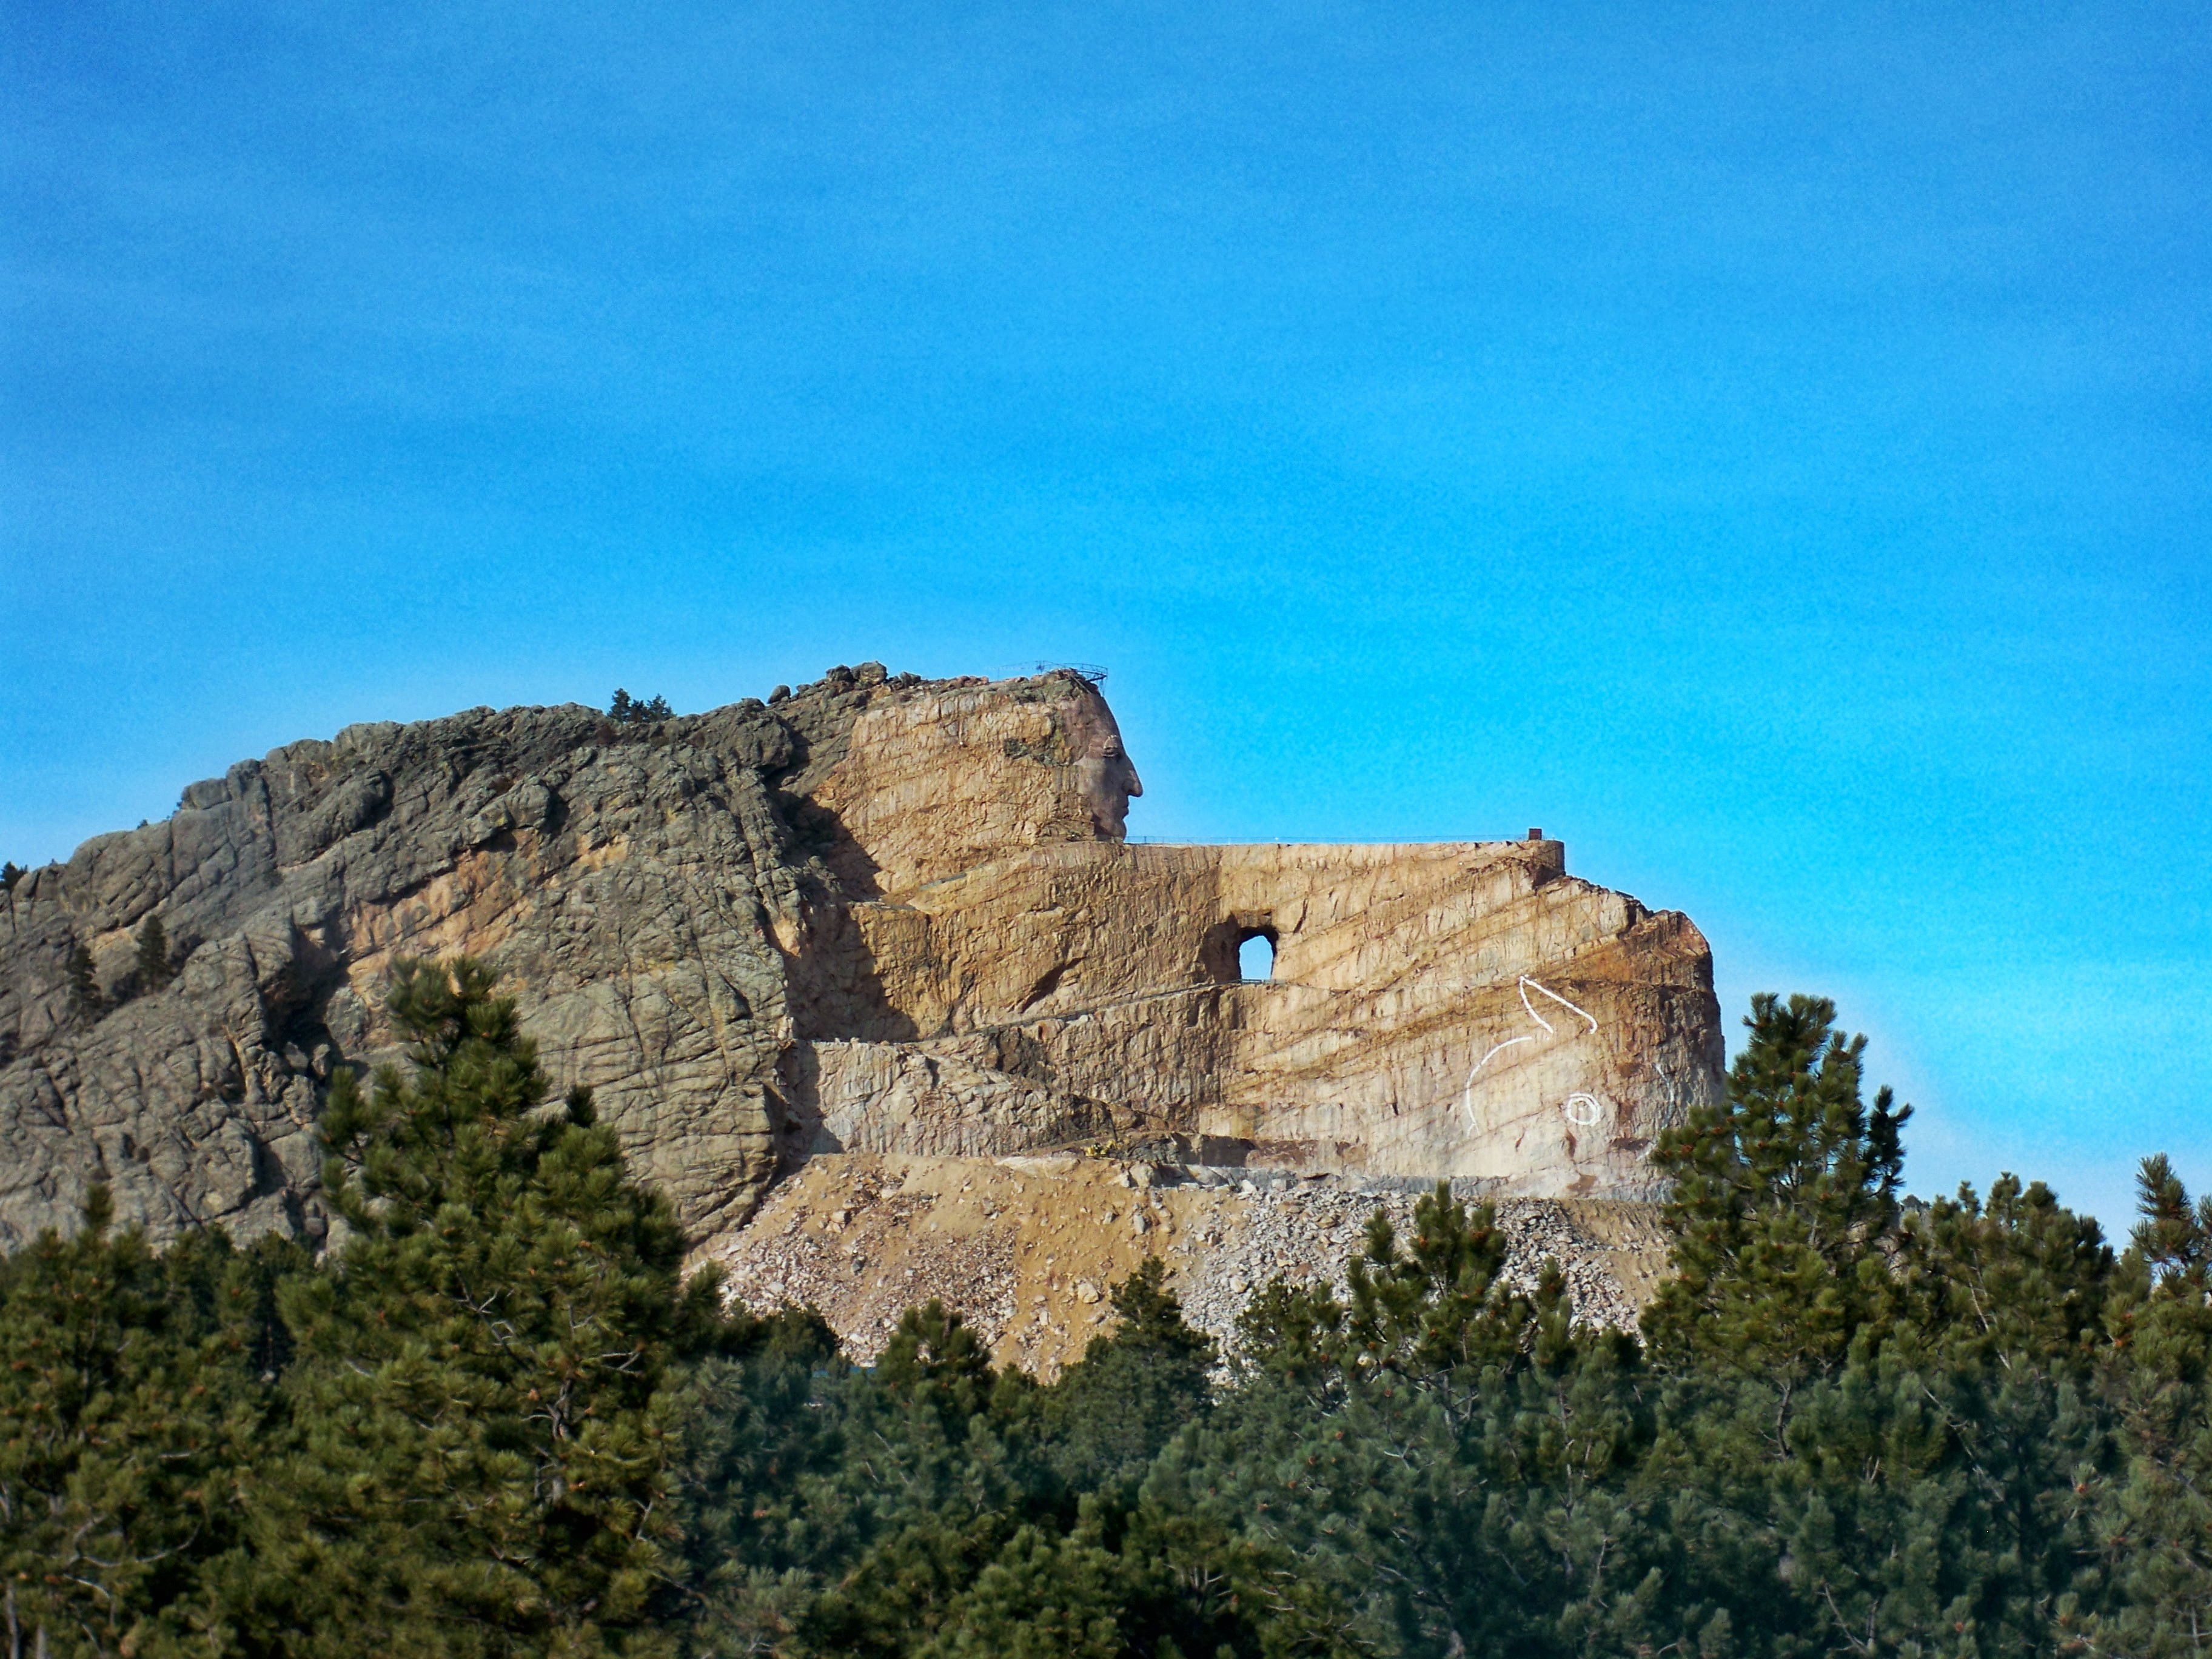
landscape, rock, mountain, architecture, hill, formation, cliff, landmark, fortification, tourism, terrain, trees, outdoors, geology, daylight, ruins, plateau, wonder, crazy horse memorial, ancient history